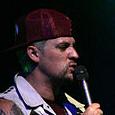
Age: 32